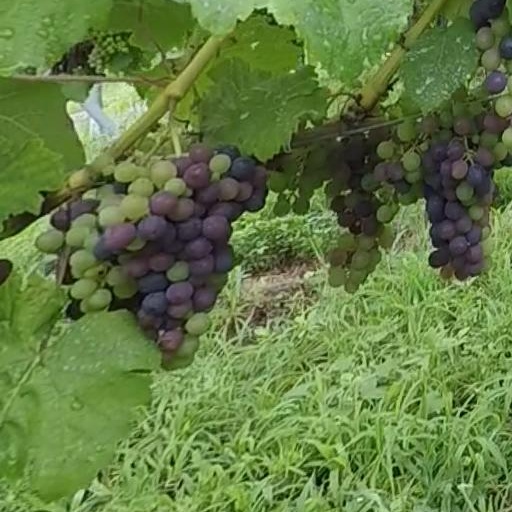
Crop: grape